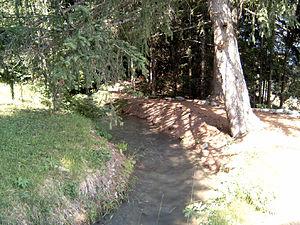
Le mot bief renvoie à plusieurs acceptions ayant toutes trait à l'hydrologie ou à l'hydraulique. Il désigne notamment la section d'un canal de navigation délimitée par deux écluses, alimentée par le bief amont, et se vidant dans le bief aval. Le mot désigne également la partie d'un cours d'eau située entre deux chutes.
Ayent est une commune suisse du canton du Valais, située dans le district d'Hérens.
Le bisse d'Ayent est un bisse du Valais qui prend sa source dans le barrage de Tseuzier, passe par la station d'Anzère et se décharge dans l'étang de Revouire, sur la commune de Grimisuat après avoir irrigué les vignes, prés et jardins des communes de Grimisuat et d'Ayent.